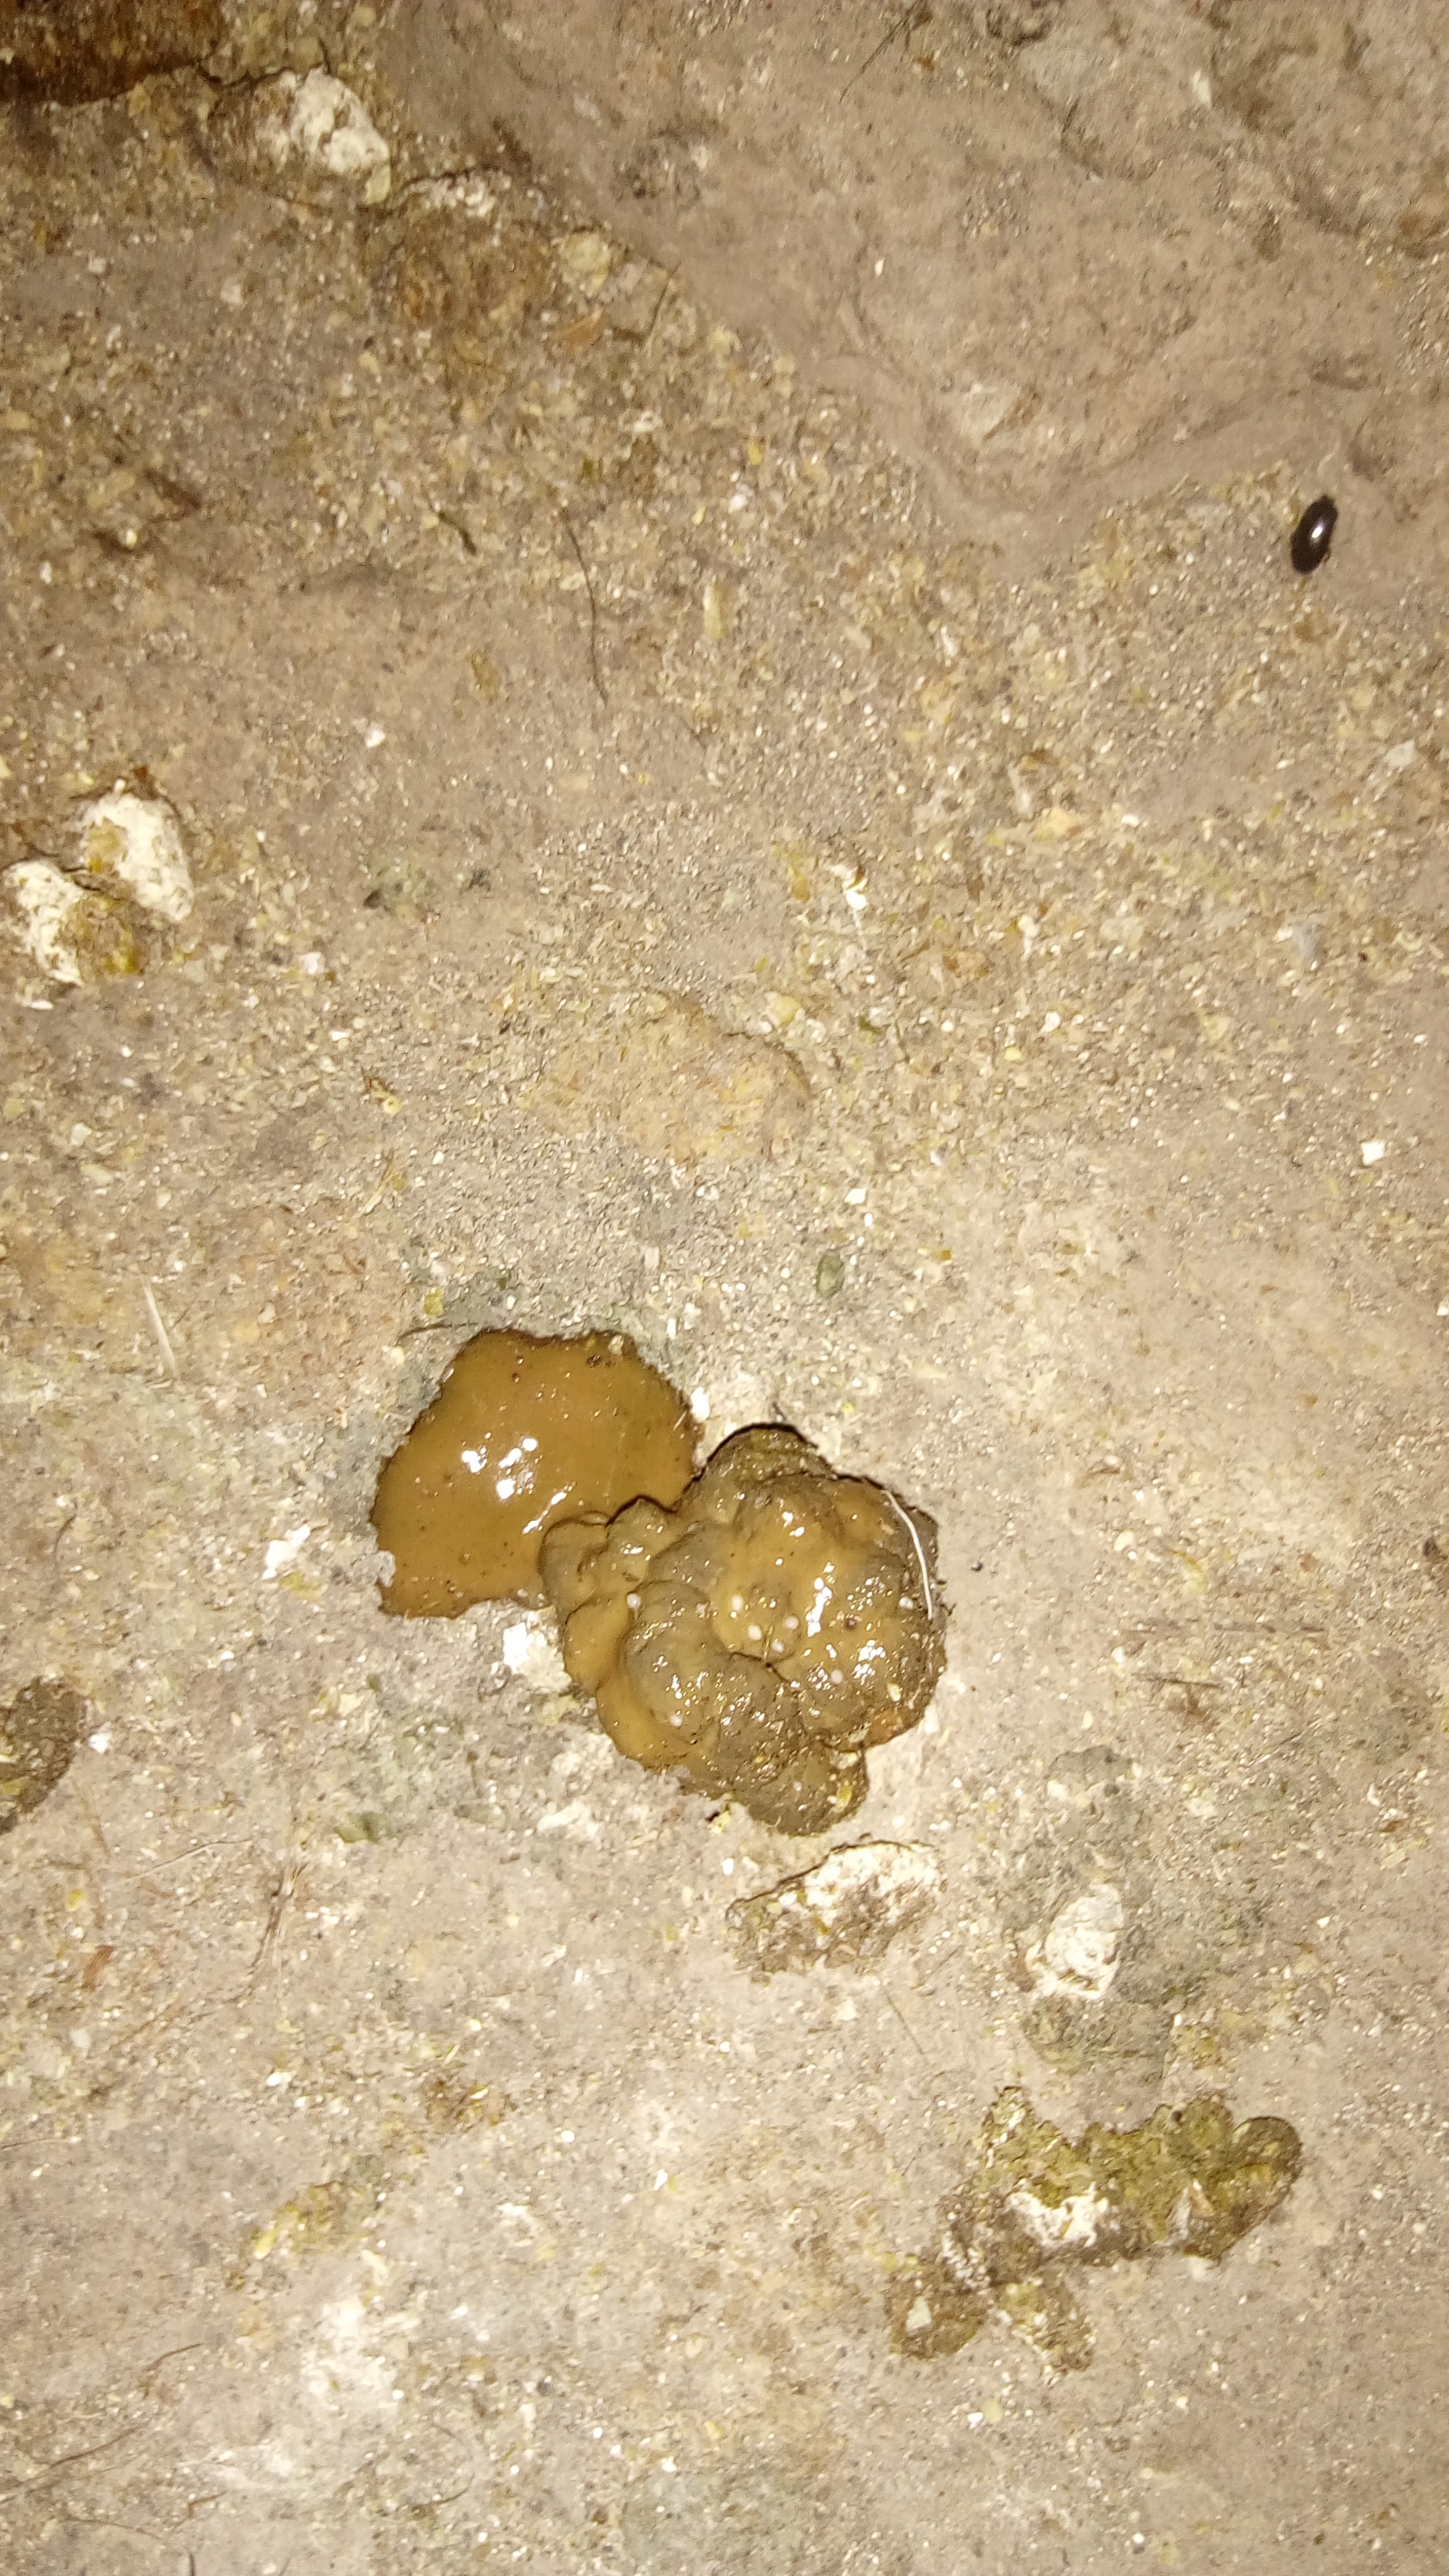
PCR-confirmed diagnosis: Coccidiosis